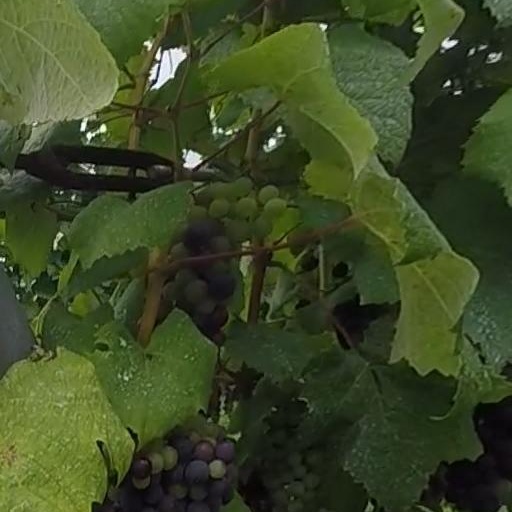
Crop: grape